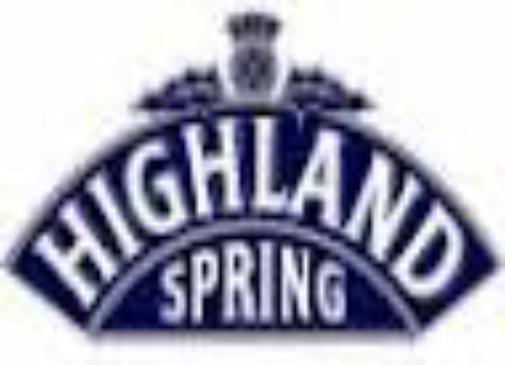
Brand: Highland Spring
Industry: Food